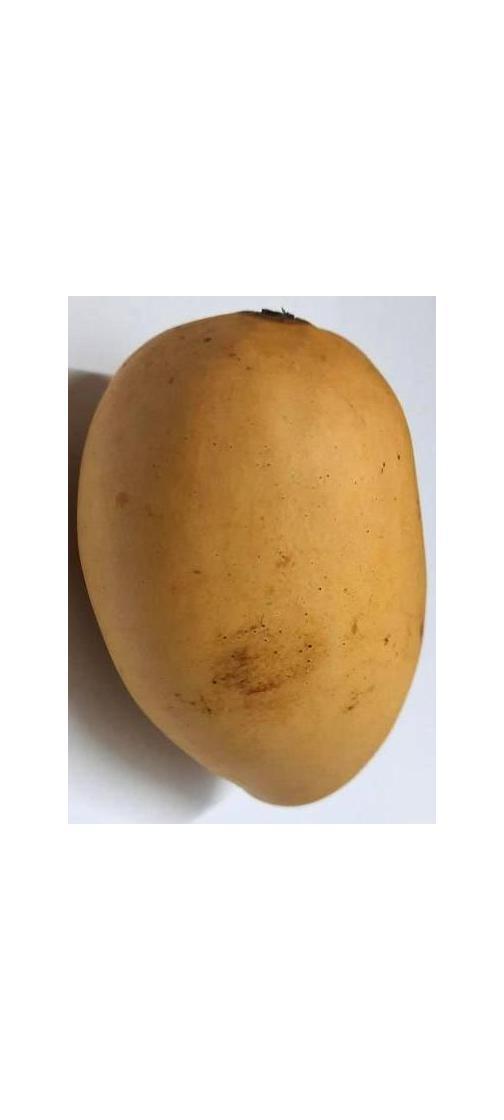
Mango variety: Katimon